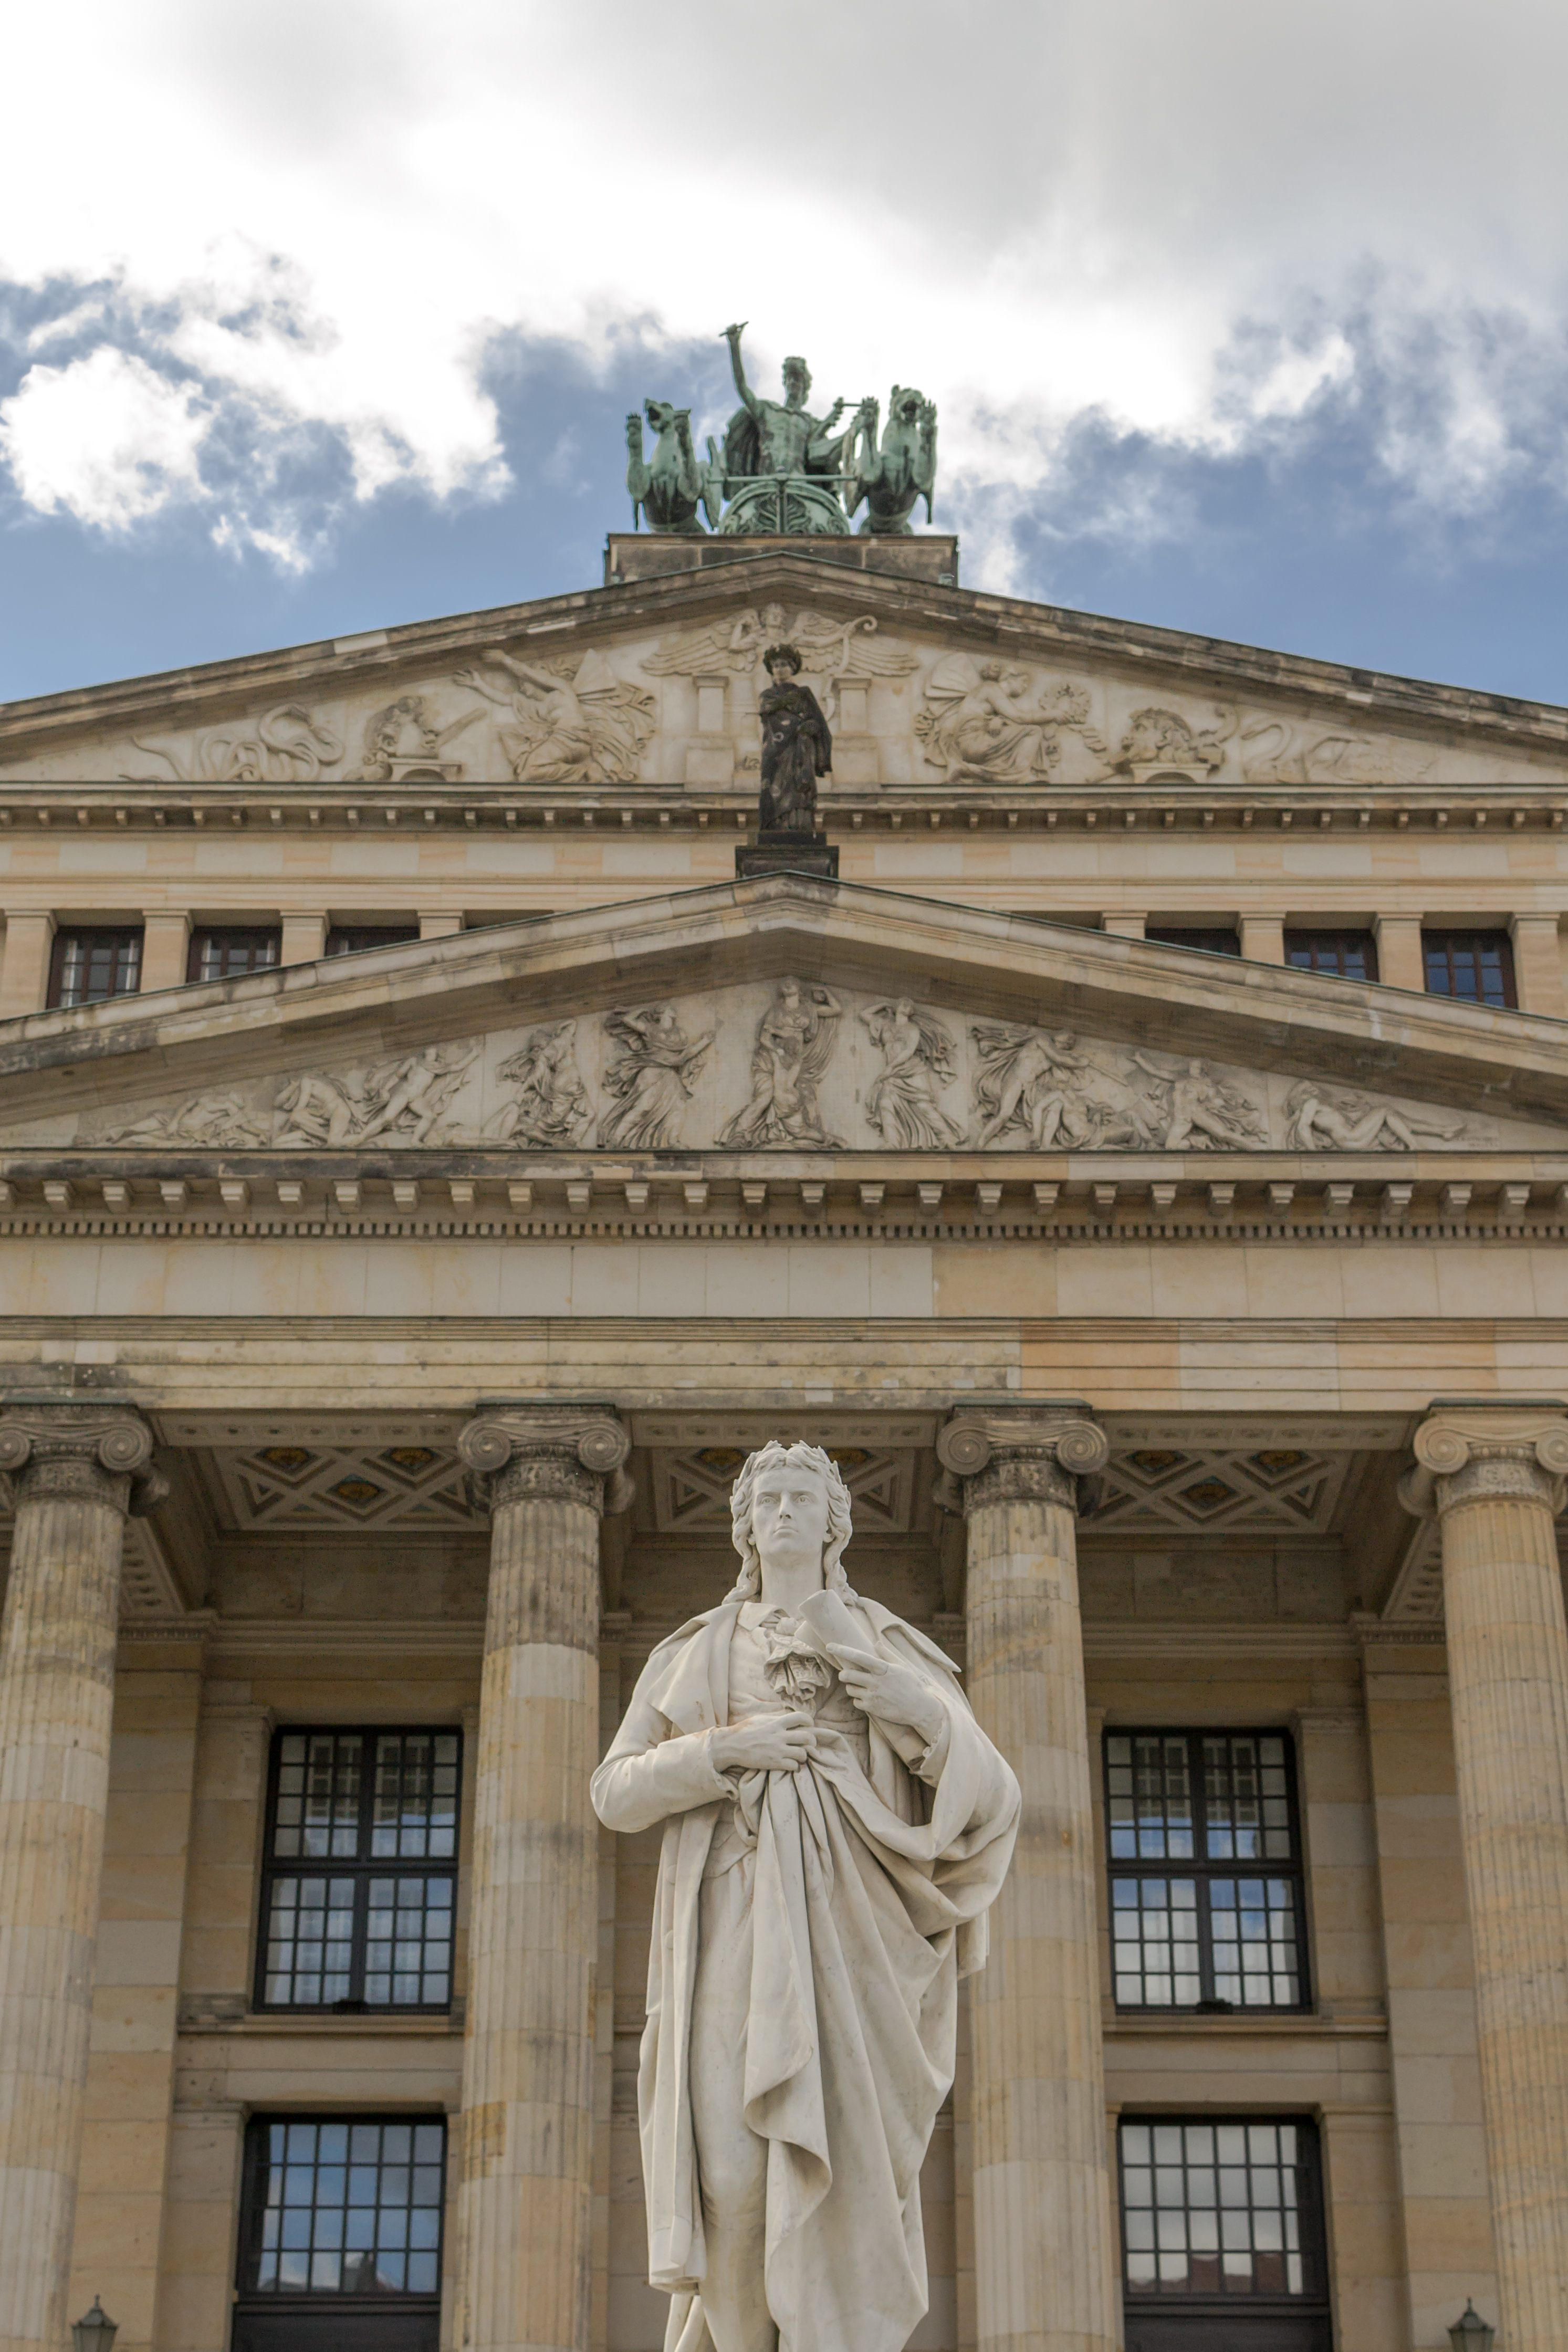
architecture, city, monument, statue, landmark, facade, church, germany, berlin, basilica, ancient rome, ancient history, human settlement